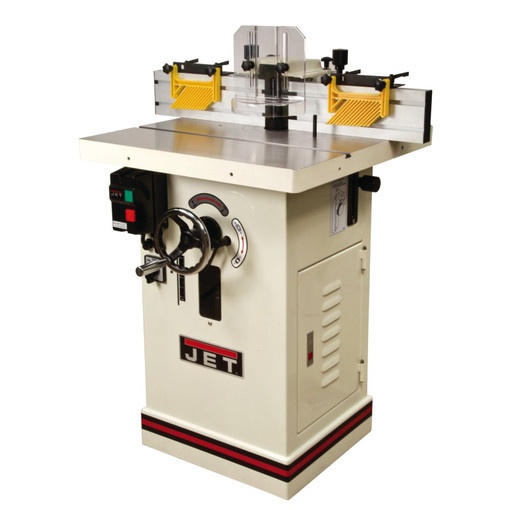
Jet 708309 JWS-25X, JET Shaper, 3HP, 1PH
Brand: CitySupplyCompany
FEATURES: • Two-speeds let you select the best speed and torque for different cutter diameters • Independently adjustable left and right fences, standard with a micro adjust control for precise positioning • Large 25” X 25-1/2” precision ground cast iron table provides a durable work area • V-belt transfers maximum power to the spindle • Extruded aluminum fence comes with T-Slots and 2 feather board hold-downs • Reversible spindle speeds for diverse shaping jobs • Powerful 3HP, 1Ph motor with magnetic controls • Starting pins for irregular shaping • Extra large chrome handwheel is conveniently located for fast, easy and accurate spindle height adjustments • 4” Dust port built into fence for convenient hookup to any dust collection system SPECIFICATIONS: • Spindle Size Under Nut (In.): 2-13/64, 3-3/16 • Spindle Speed (RPM): 7500/10000 • Dust Collection Minimum CFM Required (CFM): 600 • Table Opening Diameter (In.): 6-9/32 • Motor Power (HP): 3 • Spindles Included: No • Motor Phase (PH): 1 • Maximum Spindle Diameter (In.): 1/2, 3/4 • Reversible: Yes • Maximum Diameter Cutter Below Table (In.): 6 • Table T-Slot (In.): 3/4 x 3/8 • Spindle Travel (In.): 3-1/2 • Table Height from Floor (In.): 33 • Fence Size (L x H) (In.): 14-1/2 x 4-3/4 • Electrical Controls: Yes • Prewired Voltage (V.): 230 • Maximum Diameter Cutter Above Table (In.): 7 • Motor Voltage (V.): 230 • Dust Port Outside Diameter (In.): 4 The new model JWS-25X Shaper features a powerful 3HP motor with magnetic controls. The large 25”x 25-1/2” precision ground cast iron table provides plenty of support. Safe, easy cutter set up is assisted by a positive detent spindle lock. The independently adjustable left and right fence has a built in 4” dust port.
Category: Hardware > Tools > Shapers